Sharifian Caliphate

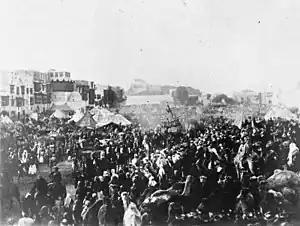
Mahmal of Hussein bin Ali in Mecca, 1916–1918.

Despite this Hussein continued to attack the Committee of Union and Progress (CUP) while sparing the Ottoman caliph. For example, in a statement published in 1917, Hussein declared: "It will be the opening of our disassociation from it, except for the name of its Sultan, which we have kept sacred until now, in reverence to the legacy of his ancestors and in the hope of someone emerging to rescue his country from the dominance of the Turanian faction. And Allah is the one in control and the one with the final word."